Trolleybuses of Roma–Condesa

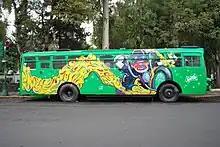
Japanese trolleybus at the north end of Plaza Luis Cabrera, in Colonia Roma, in 2012

After 2009, the three trolleybuses remained in their respective locations for some time. The borough government still allowed artists, community members and even advertisers to paint the buses periodically, painting over whatever was there previously. In February 2012, the trolleybus in Colonia Hipódromo was painted by Japanese artist Fumiko Nakashima with her work given the title of “Doble Vida” or “Double Life.” The work was to commemorate the one-year anniversary of the Japan earthquake and tsunami, along with a ceremony on March 11, 2012. The work was part of a public art program called Haru ga kita (Spring comes) en México under this artist along with musician Emiliano Isamu. It was sponsored by the Garros Galería in Mexico City, the Fundación Japón México and the Cuauhtémoc borough.